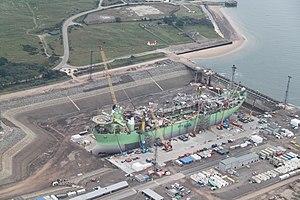
Bluewater est une compagnie fondée en 1978. Elle s'est spécialisée dans l'acheminement, le raffinage et le stockage de pétrole brut. La compagnie est basée aux Pays-Bas mais elle s'est installée petit à petit à travers le monde. Elle est présente au Royaume-Uni, en Chine, Australie, Nigeria, Angola et Timor oriental.